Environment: lab
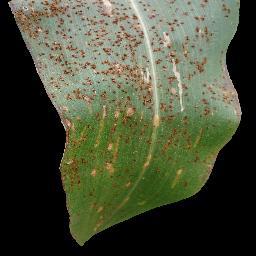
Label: common_rust